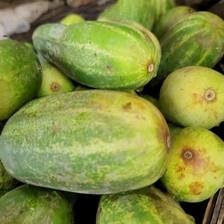
Label: cucumber